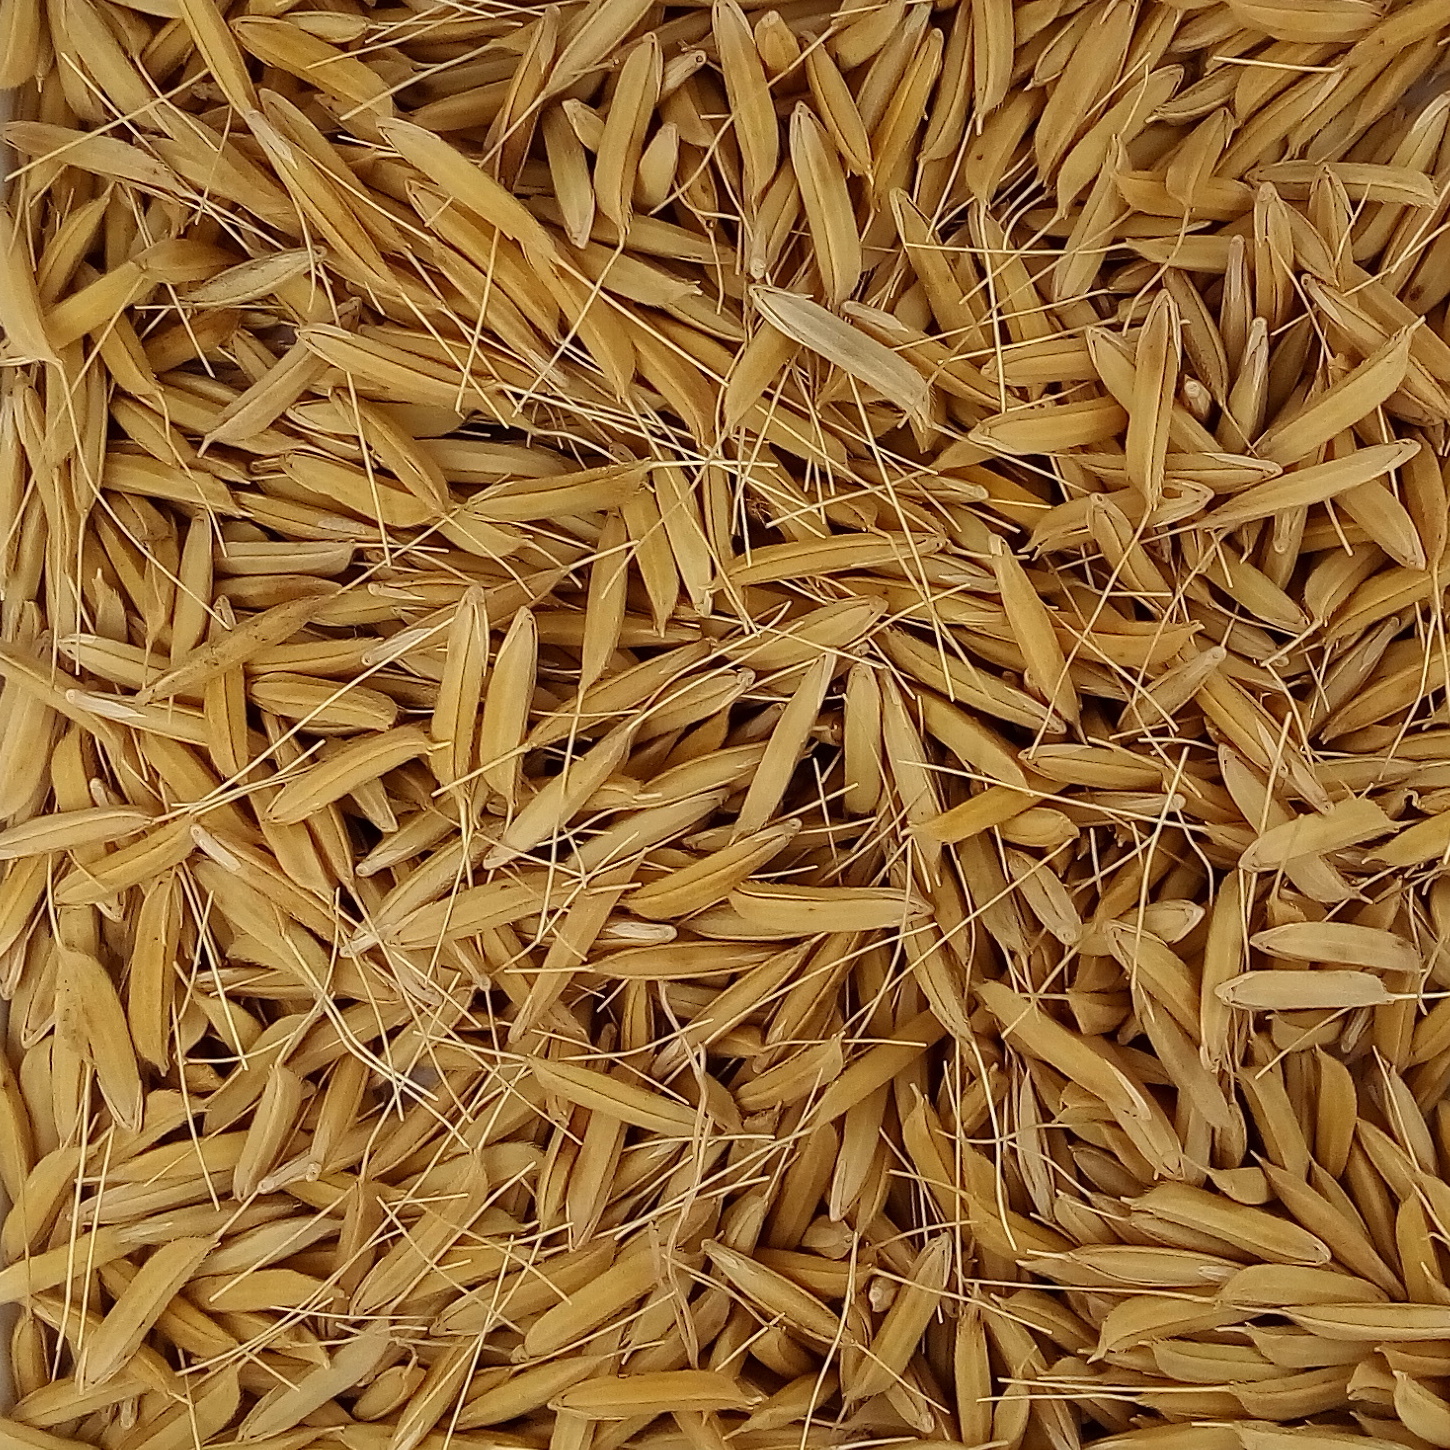
Rice seed variety: 1637